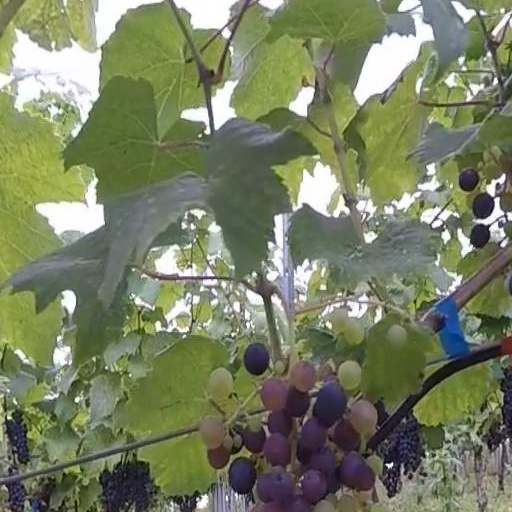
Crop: grape